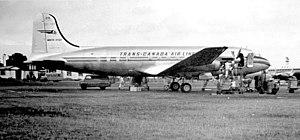
Aveos Fleet Performance Inc. est un fournisseur de maintenance, de réparation et révision dans le secteur de l’aviation. Soit au niveau de l’entretien général des cellules, des composantes et des moteurs. L’entreprise se situe au Canada et au Salvador et compte approximativement 3 500 employés.
Paul Cowan, né à Montréal et résidant à Westmount, au Québec, est un cinéaste canadien.